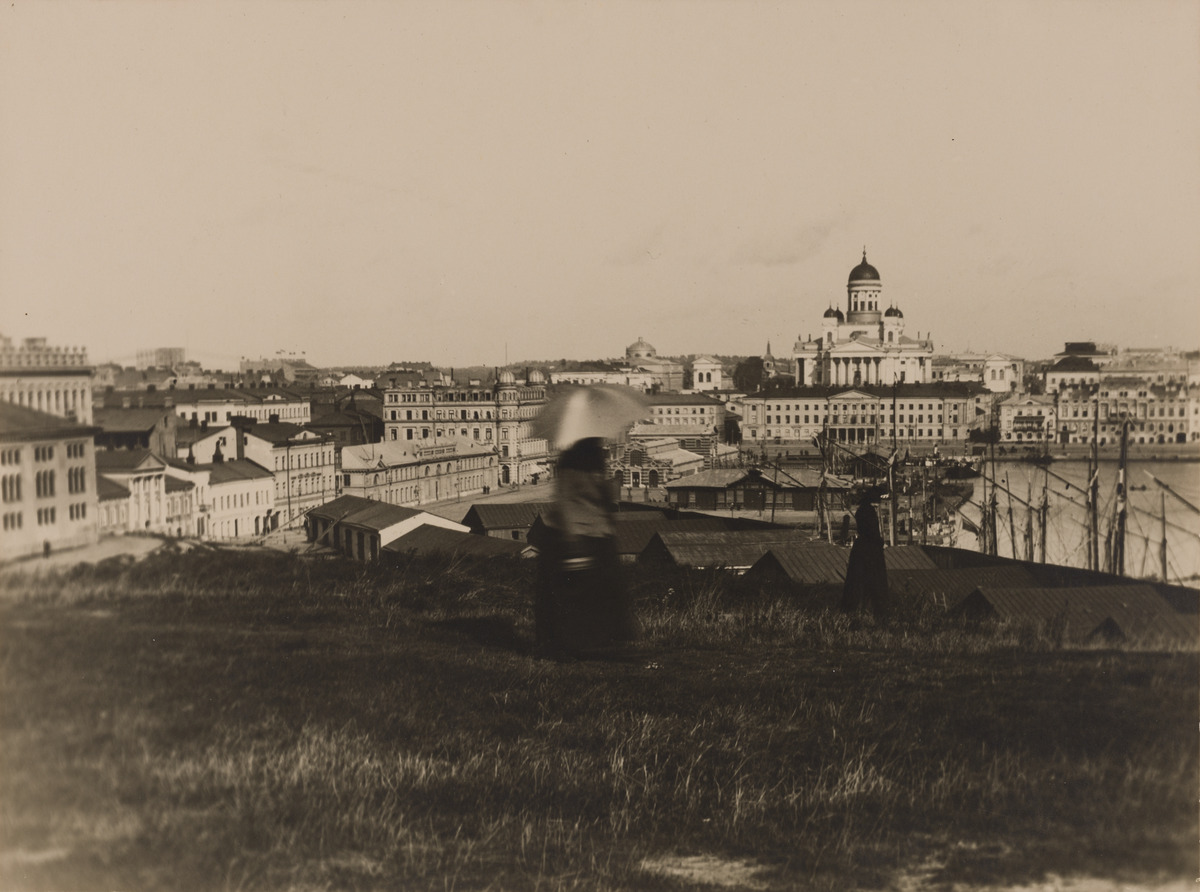
Näköala Ulriikanporinvuorelta (nykyinen Tähtitorninvuori) Eteläsatamaan
sisällön kuvaus: Näköala Ulriikanporinvuorelta (nykyinen Tähtitorninvuori) Eteläsatamaan. Kaksi naista katselemassa maisemia, toisella päivänvarjo. Etualalla Suolamakasiinit (nykyisen Makasiinilaiturin kohdalla) ja Eteläranta. Taustalla näkyy Kauppatori ja

Nikolainkirkko (Suurkirkko, Helsingin

tuomiokirkko). mustavalkoinen
Ajankohta: kuvausaika 1890 n.
Paikka: Suomi, Uusimaa, Helsinki, Kaartinkaupunki Helsinki, Tähtitornin vuori
Aiheet: satamat, kirkkorakennukset, Helsingin tuomiokirkko, vesikulkuveuvot, purjelaivat, varastot, makasiinit, puurakennukset, vaatteet, päähineet, päivänvarjot